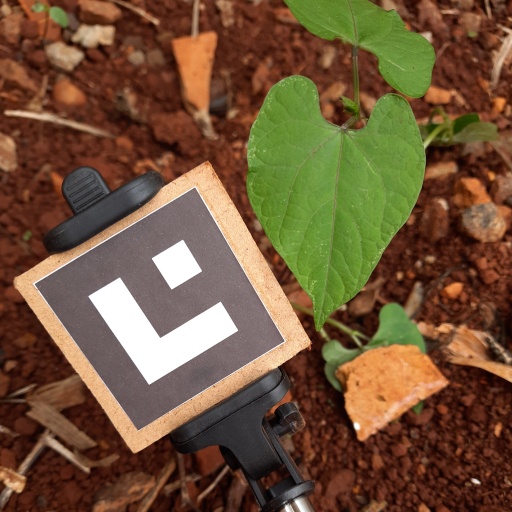
Observations: flat surface, no eating holes, under shade